La Tosca

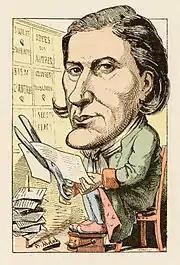
Sardou in an 1882 caricature from "Le Trombinoscope"

Victorien Sardou's grandfather had served as a surgeon with Napoleon's army in Italy, and Sardou retained a lifelong interest in the French Revolution and the French Revolutionary Wars. In addition to "La Tosca", six of his other plays were set against the events of those times: "Monsieur Garat" (1860), "Les Merveilleuses" (1873), "Thermidor" (1891), "Madame Sans-Gêne" (1893), "Robespierre" (1899), and "Pamela" (1898). He was known for the historical research which he used to inform his plays and had a private research library of over 80,000 books including Piranesi's etchings of late 18th century Rome, where "La Tosca" is set.